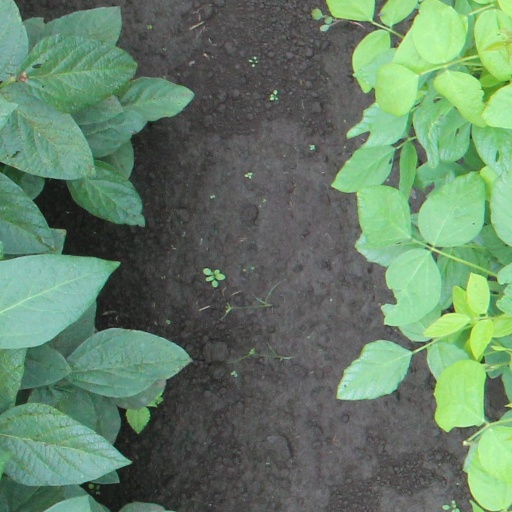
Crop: soybean